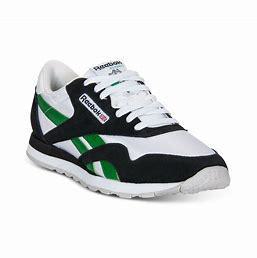
Brand: Reebok
Model: Classic Nylon